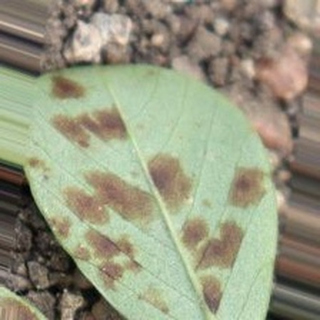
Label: groundnut_rust